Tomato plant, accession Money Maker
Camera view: vertical (180 deg); turntable rotation: 270 degrees
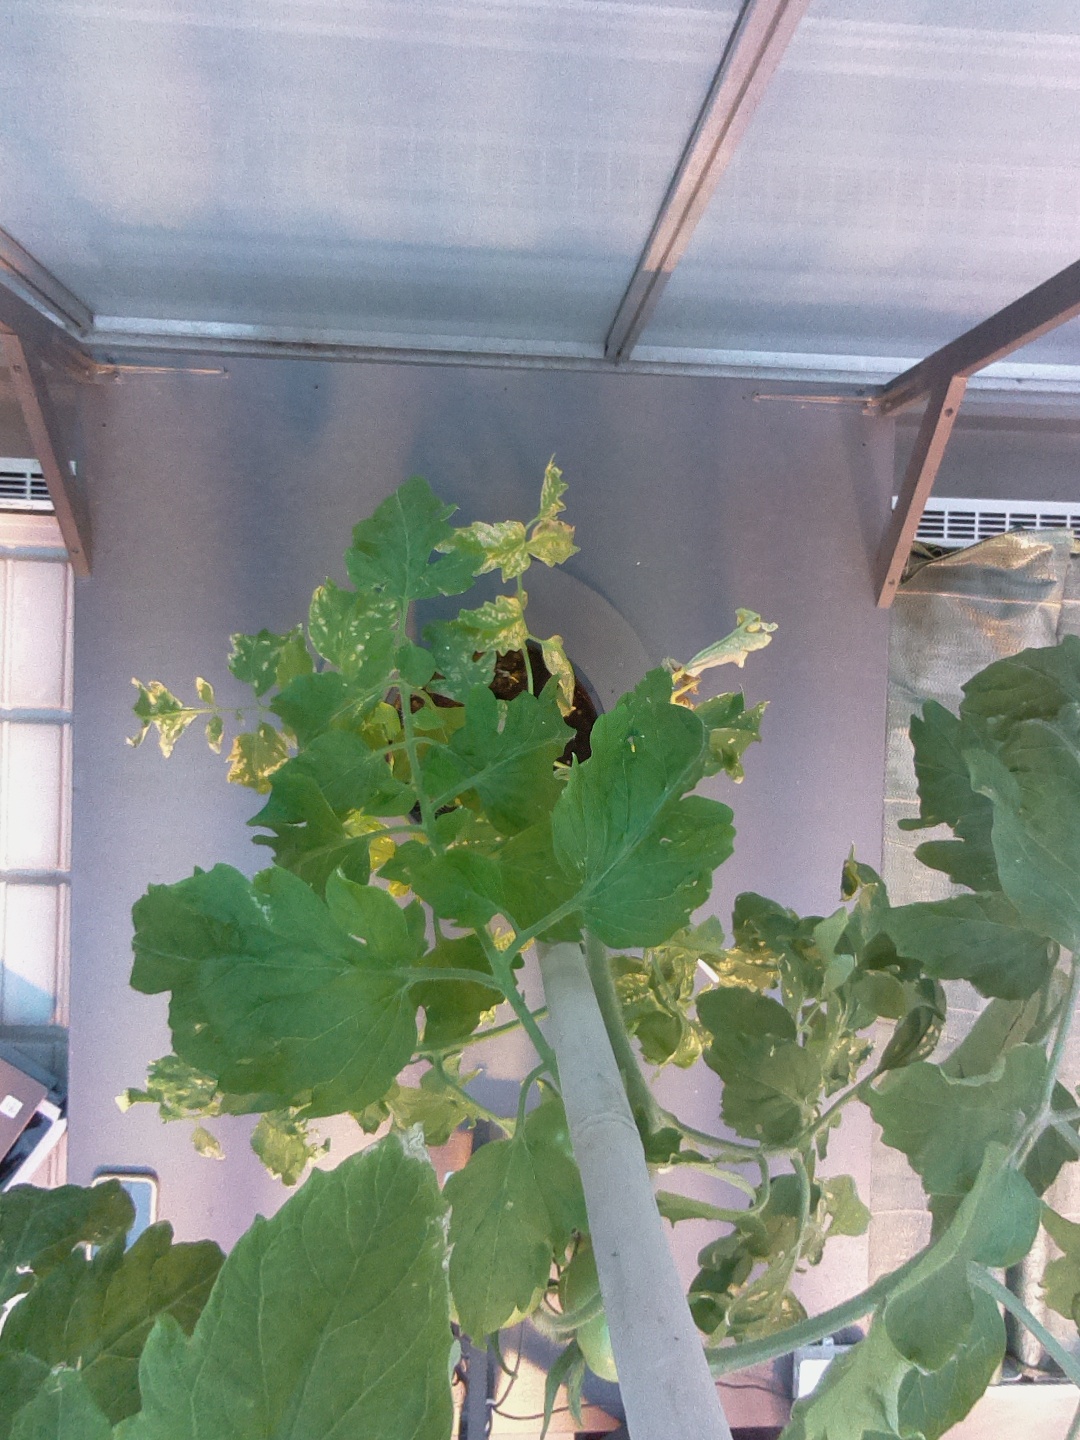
BBCH growth stage 75: 50%-60% of final fruit size